Matt Bloom

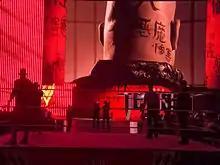
Bloom, as Lord Tensai, making his way to the ring

On the May 21 episode of "Raw", Tensai dropped the "Lord" portion of his ring name and his Japanese outfit worn during his entrance. Following this, Tensai began losing much more frequently throughout the rest of 2012, beginning with John Cena ending his winning streak before he also suffered a loss to World Heavyweight Champion Sheamus. His losing streak caused Tensai to often vent his frustrations by abusing and attacking Sakamoto, who eventually ceased appearing with Tensai. On the June 29 episode of "SmackDown", Tensai defeated Justin Gabriel to break his losing streak and also qualify for a spot in the World Heavyweight Championship Money in the Bank ladder match at Money in the Bank, though the match was ultimately won by Dolph Ziggler. Over the next three months, Tensai's losing streak resumed, as he lost to the likes of Tyson Kidd, Sin Cara, Randy Orton, and Ryback. Tensai finally ended his losing streak on the October 5 episode of "SmackDown", defeating Big Show by disqualification after Sheamus interfered. However, he would be back on the losing end the following week, after being defeated by Sheamus. On November 18 at the Survivor Series pay-per-view, Tensai took part in a traditional Five-on-Five Elimination tag team match, but he was the second man eliminated from his team, but not before eliminating Brodus Clay. In December, Tensai was demoted to a comedy act, with Santino Marella calling him "Fat Albert" before proceeding to defeat Tensai.